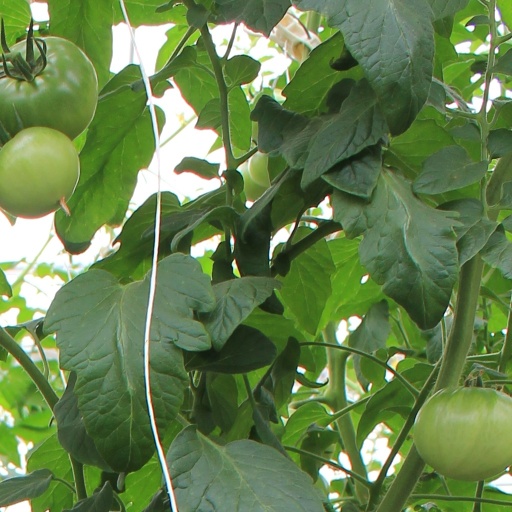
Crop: tomato